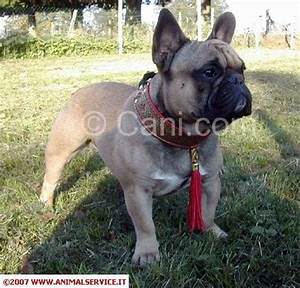
Label: dog